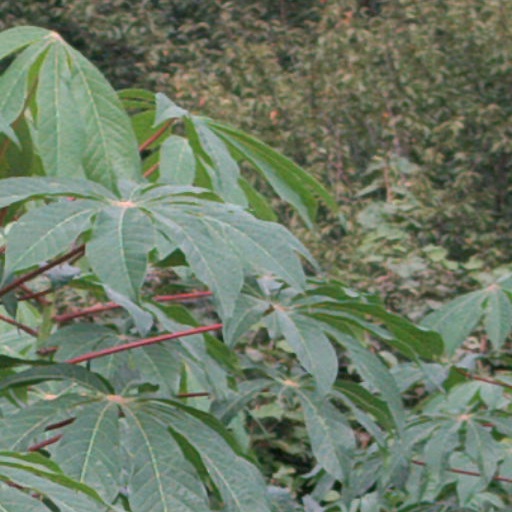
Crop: cassava